Blaxploitation

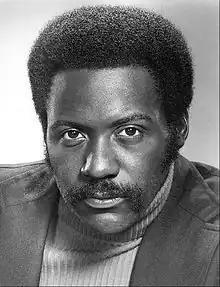
Richard Roundtree as John Shaft

Afeni Shakur claimed that every aspect of culture (including cinema) in the 1960s and 1970s was influenced by the Black Power movement. "Sweet Sweetback's Baadasssss Song" was one of the first films to incorporate black power ideology and permit black actors to be the stars of their own narratives, rather than being relegated to the typical roles available to them (such as the "mammy" figure and other low-status characters). Films such as "Shaft" brought the black experience to film in a new way, allowing black political and social issues that had been ignored in cinema to be explored. "Shaft" and its protagonist, John Shaft, brought African-American culture to the mainstream world. "Sweetback" and "Shaft" were both influenced by the black power movement, containing Marxist themes, solidarity and social consciousness alongside the genre-typical images of sex and violence.